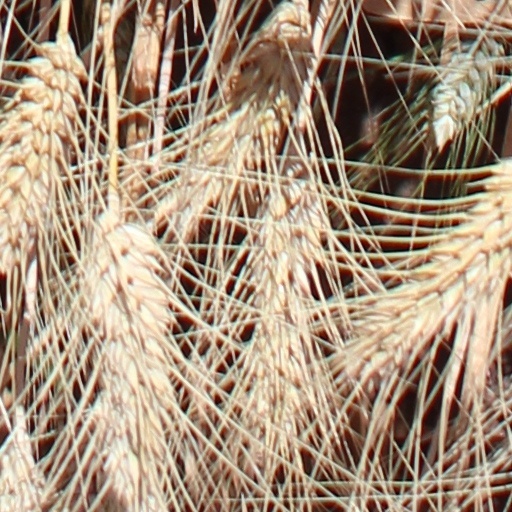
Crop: wheat